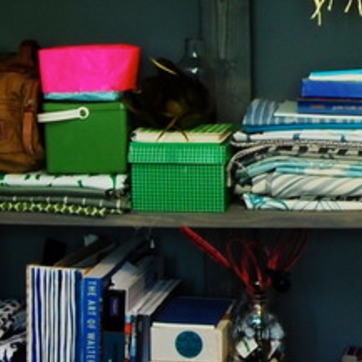
Material: paper